Rongbuk Monastery

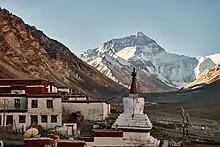
Mount Everest as seen from the Rongbuk Monastery

Rongbuk Monastery (other spellings include Rongpu, Rongphu, Rongphuk and Rong sbug), also known as Dzarongpu or Dzarong, is a Tibetan Buddhist monastery of the Nyingma sect in Basum Township, Dingri County, in Shigatse Prefecture of Tibet.